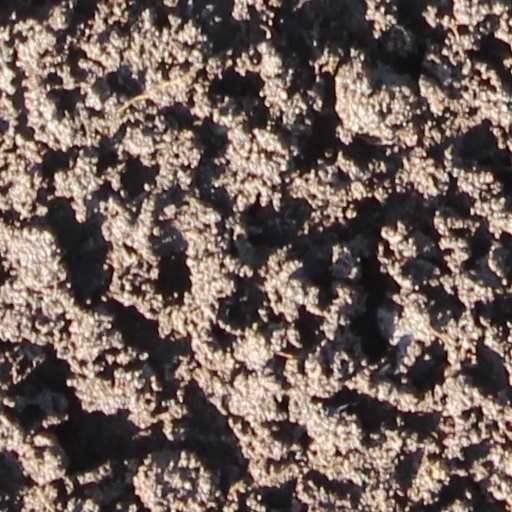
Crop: wheat